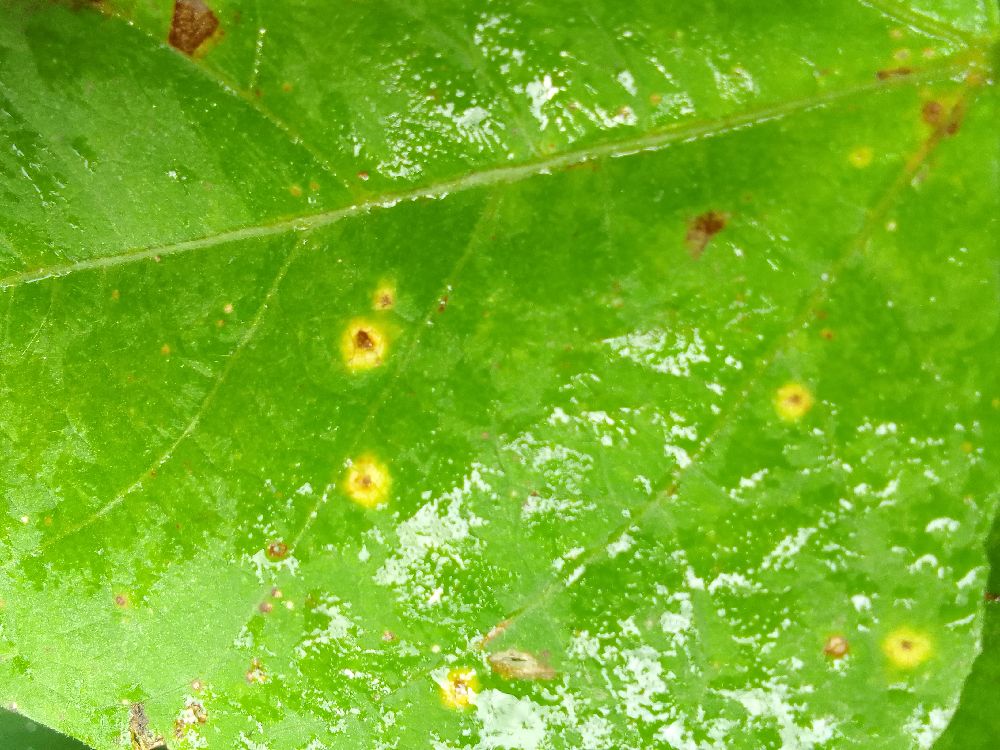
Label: rust